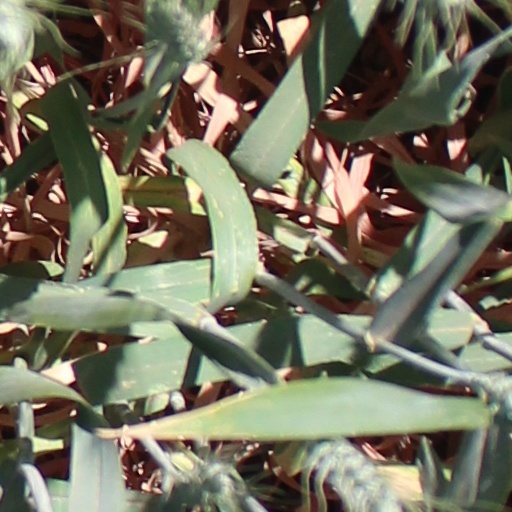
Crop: wheat